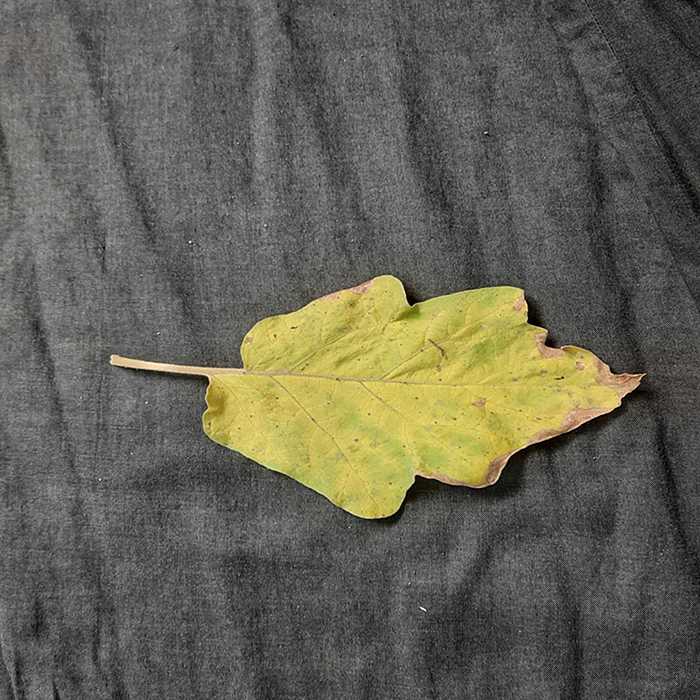
Plant: Eggplant
Label: Eggplant verticillium wilt